2008 Chicago Bears season

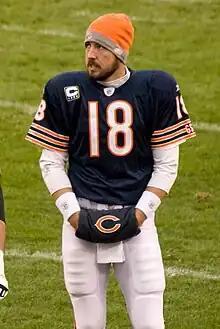
Lovie Smith named Kyle Orton as the team's starting quarterback for the 2008 season.

The Bears began their 2008 season by recording an upset victory over the Indianapolis Colts at the newly opened Lucas Oil Stadium. The team won the Super Bowl XLI rematch, by a score of 29–13. The Bears offensive attack featured the debut of rookie running back Matt Forté, becoming the first Bears rookie running back to start a game since Walter Payton in 1975, coincidentally against the Baltimore Colts (Anthony Thomas also started as a running back for the Bears in 2001). Forte carried the ball 23 times for 123 yards, including a 50-yard touchdown run. The Colts and Bears exchanged field goals, and then Joseph Addai was dropped for a safety. A Robbie Gould 25-yard field goal on the following drive ended the 1st half.